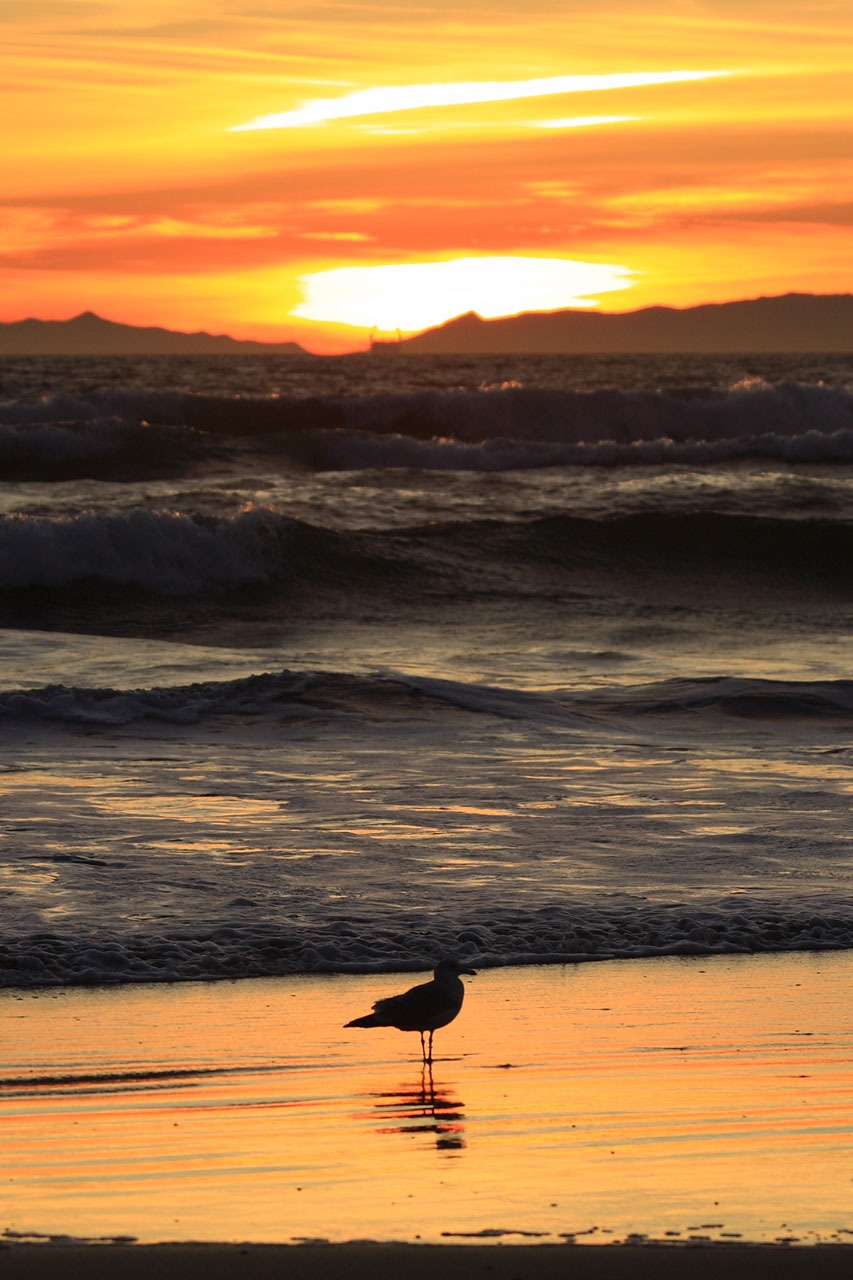
beach, sea, coast, sand, ocean, horizon, cloud, sunrise, sunset, morning, shore, wave, dawn, dusk, evening, reflection, island, california, year, new, pacific, huntington, eve, catalina, afterglow, wind wave